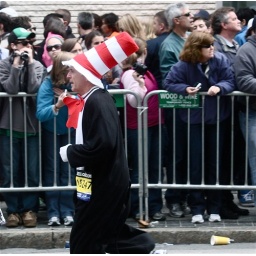
boston marathon april 19 2010 runner cat in the hat